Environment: lab
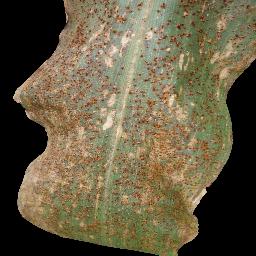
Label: common_rust